Miguel Ligero (Argentine actor)

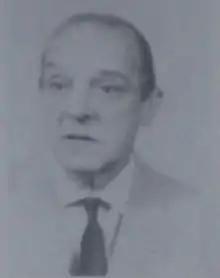

Miguel Ligero (1911–1989) was a film, television and theater actor from Argentina.